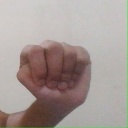
अक्षर: ठ